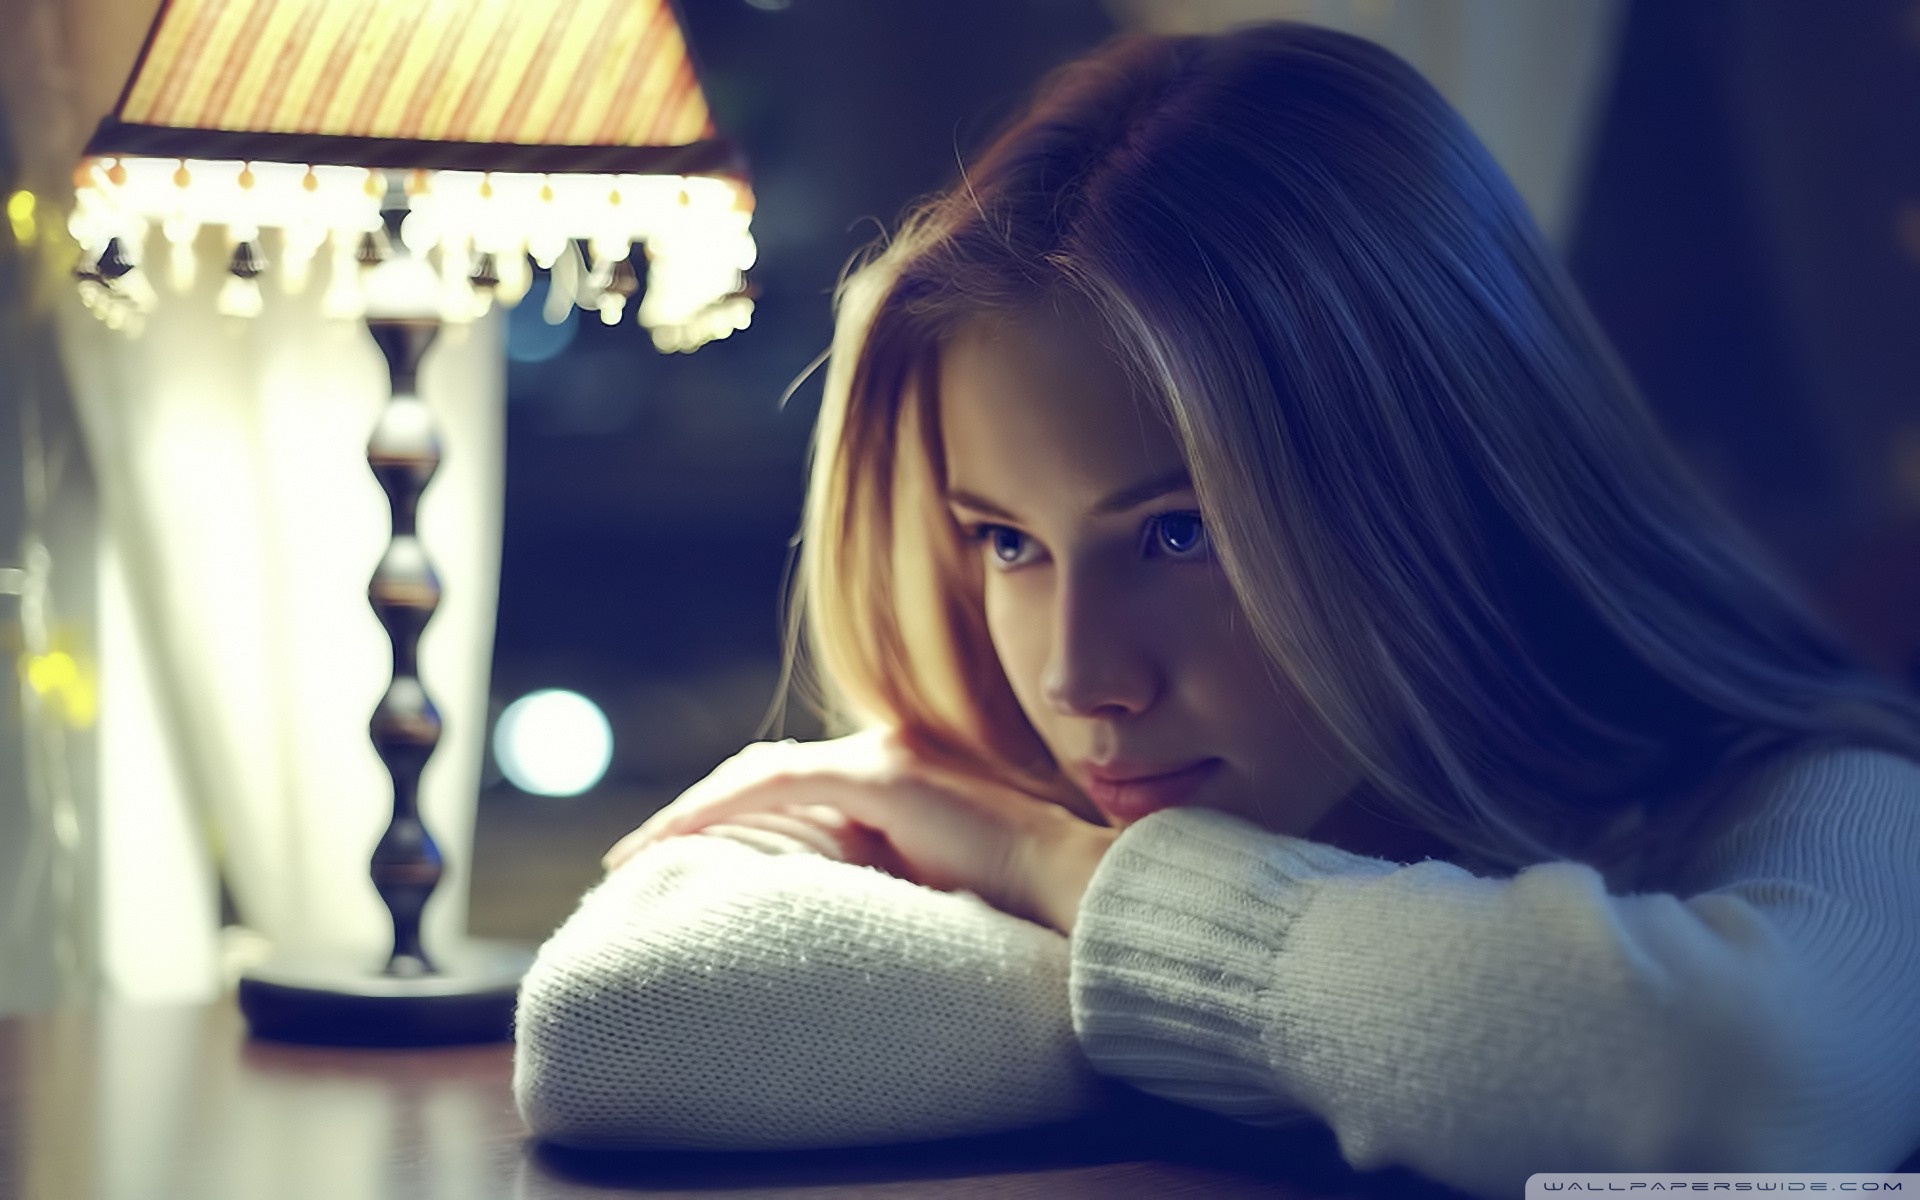
jena, hair, blue, beauty, hairstyle, skin, eye, long hair, lip, blond, photography, black hair, mouth, brown hair, daydream, portrait photography, portrait